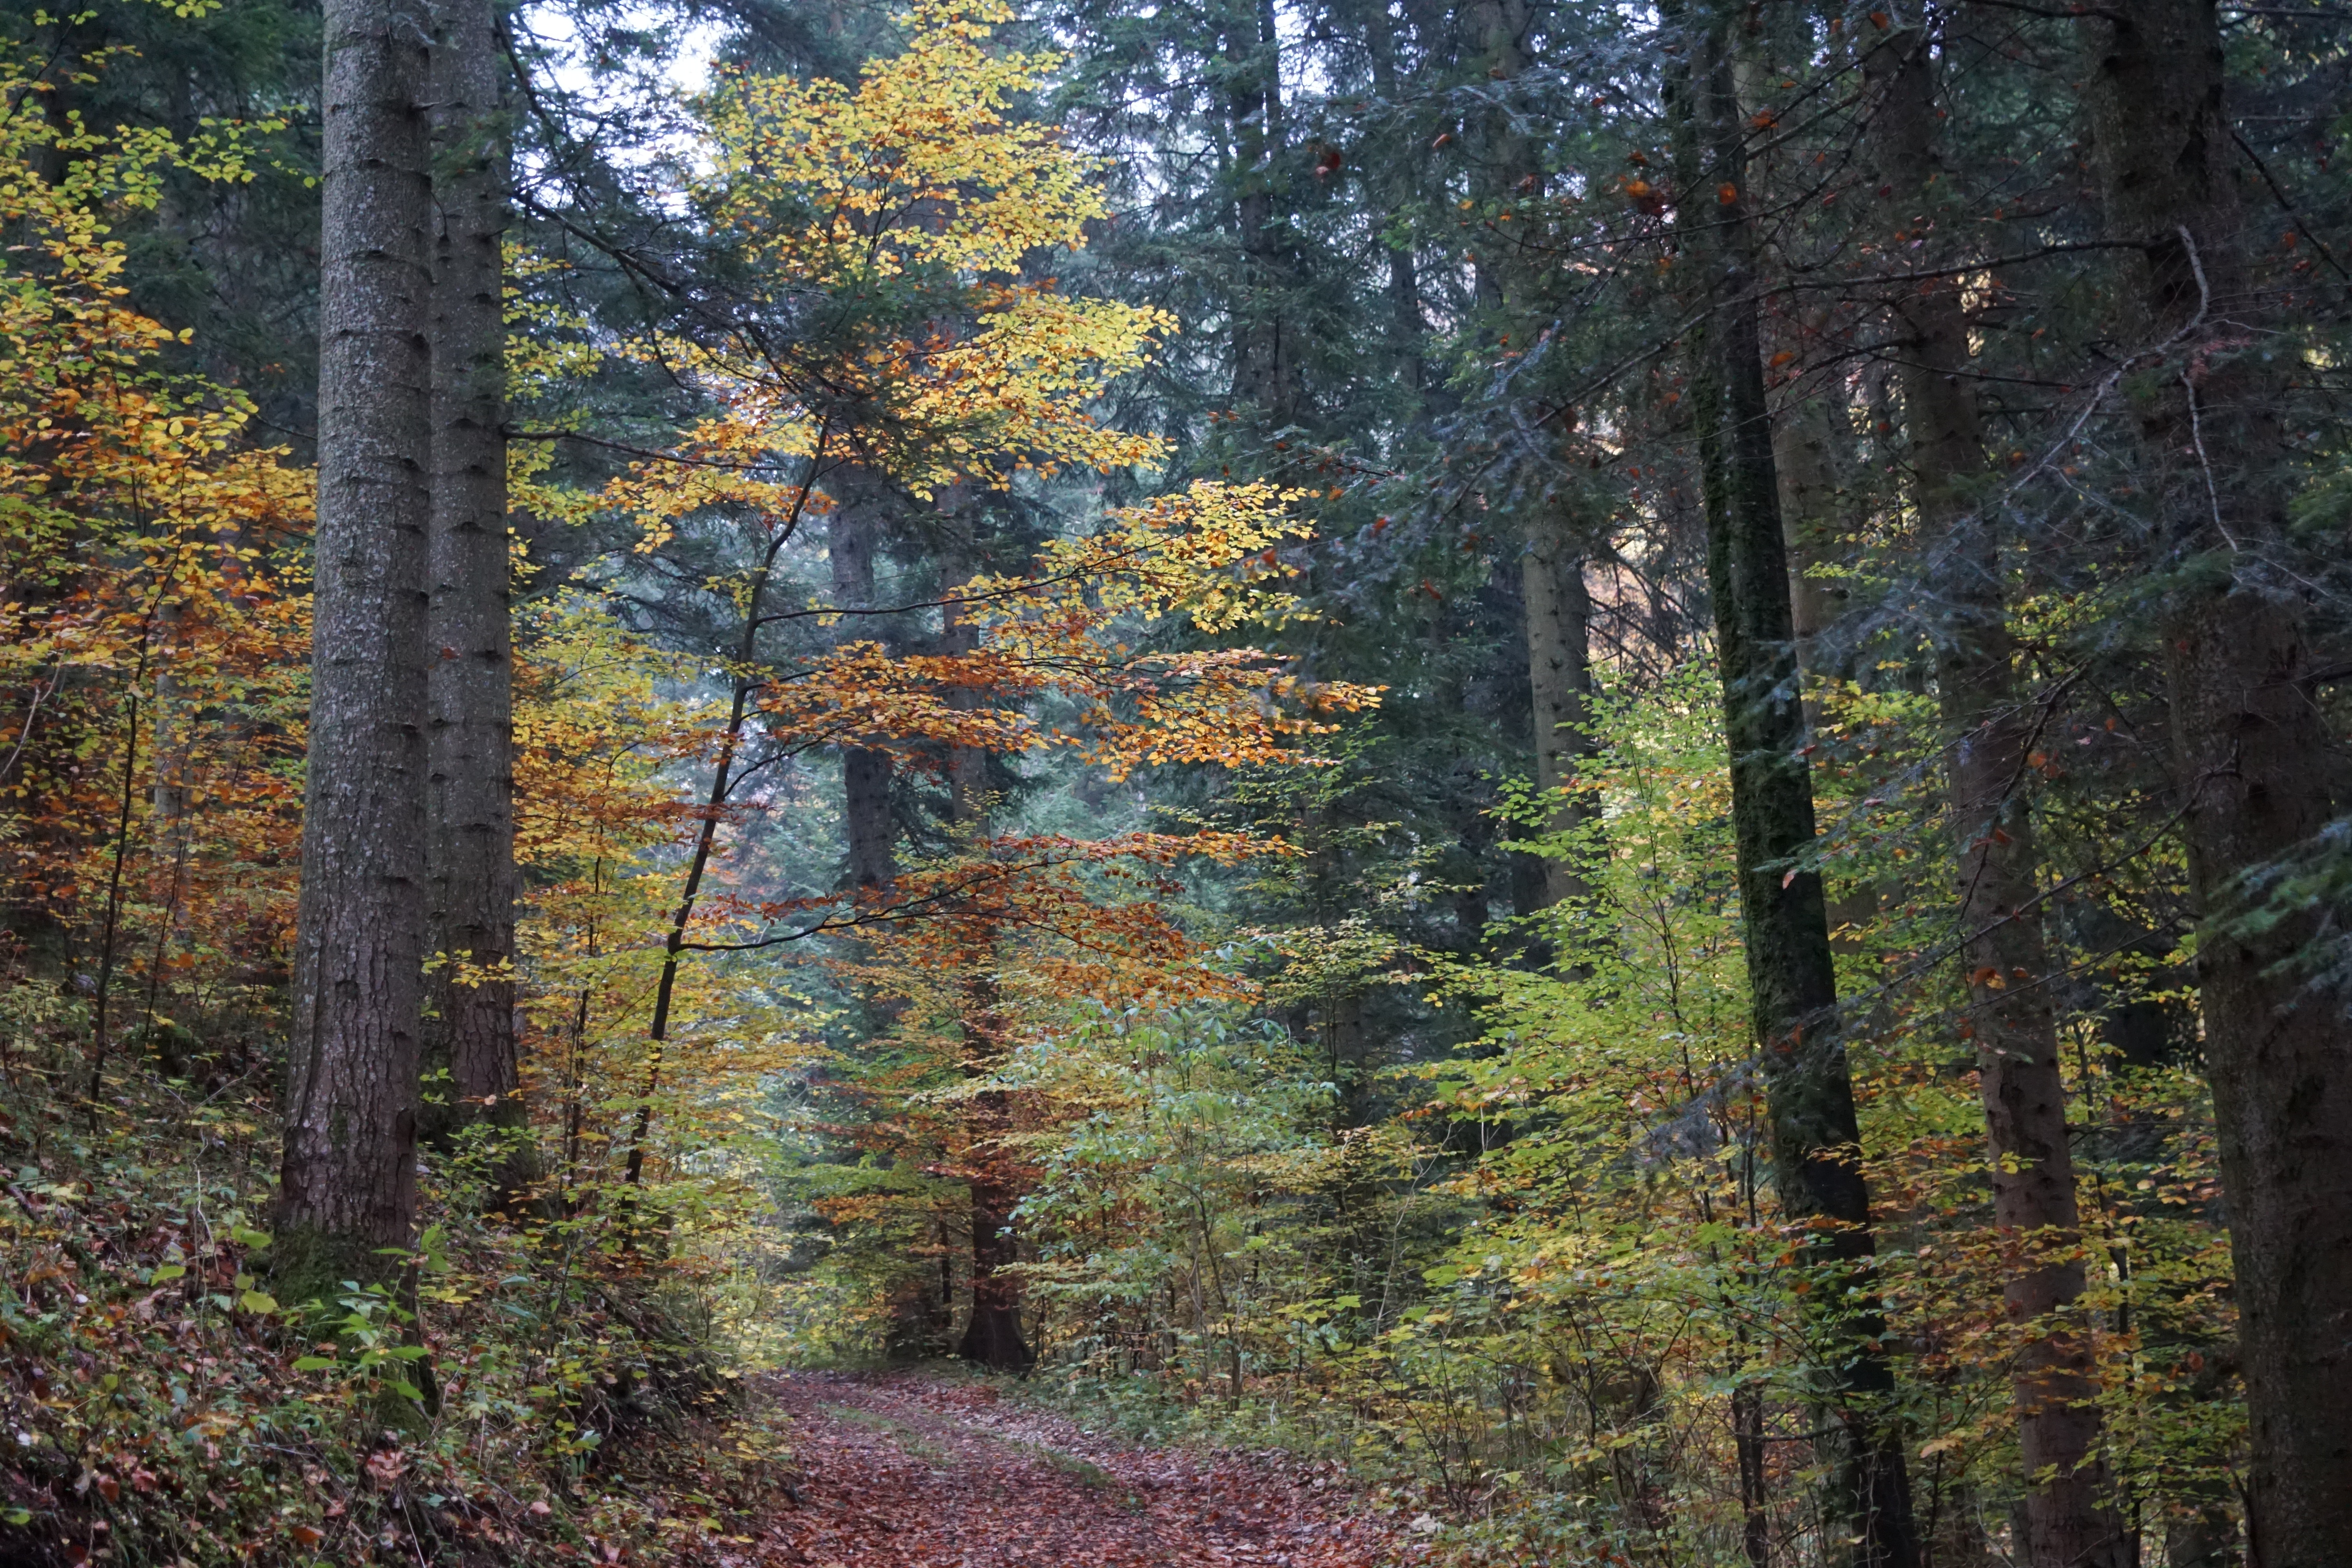
tree, forest, wilderness, plant, trail, leaf, autumn, yellow, season, spruce, deciduous, grove, woodland, habitat, away, larch, ecosystem, biome, old growth forest, natural environment, woody plant, temperate broadleaf and mixed forest, temperate coniferous forest, land plant